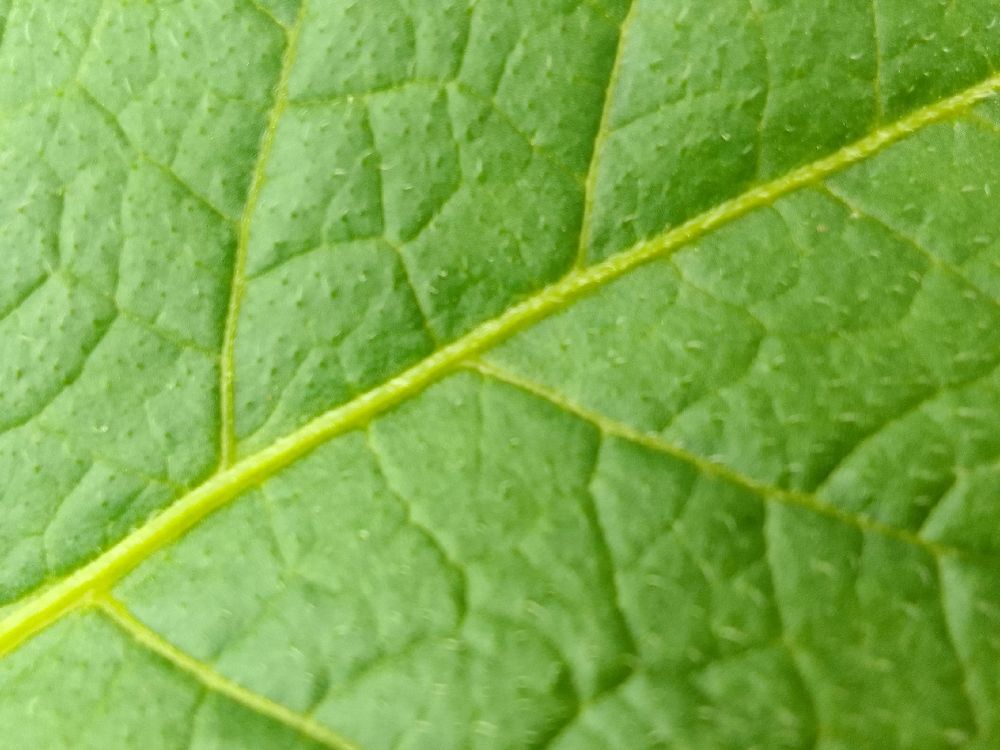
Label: Healthy